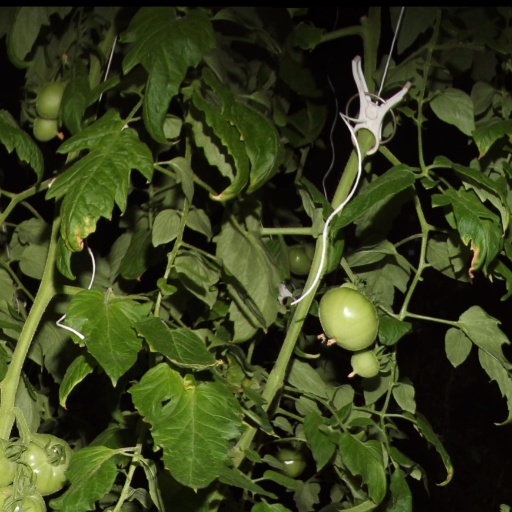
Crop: tomato